History of Basilan

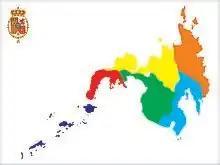
The Six Politico-Military Districts of Mindanao: Zamboanga (red), Misamis (yellow), Surigao (orange), Davao (royal blue), Cotabato (green), Basilan (navy blue)

The continuing difficulty posed by the Tausug Karajaan in Maluso to Spanish interests on Basilan exemplified by its willingness to enter into treaties and agreements with other European powers, however, forced the Spanish to rethink this policy of leaving Maluso essentially free from Spanish rule. To ensure the unassailability of Spain's claims over Basilan, a military-naval operation commenced to put an end to the enduring Maluso Kingdom.